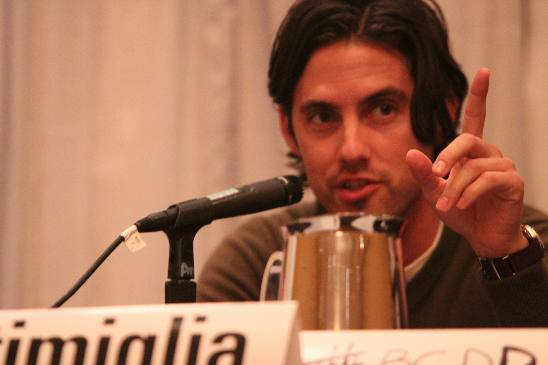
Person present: Yes